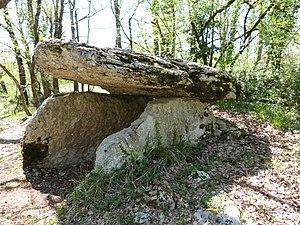
Dolmen de Maire-Gaillard
Cet article recense les monuments historiques de l'Aveyron, en France.